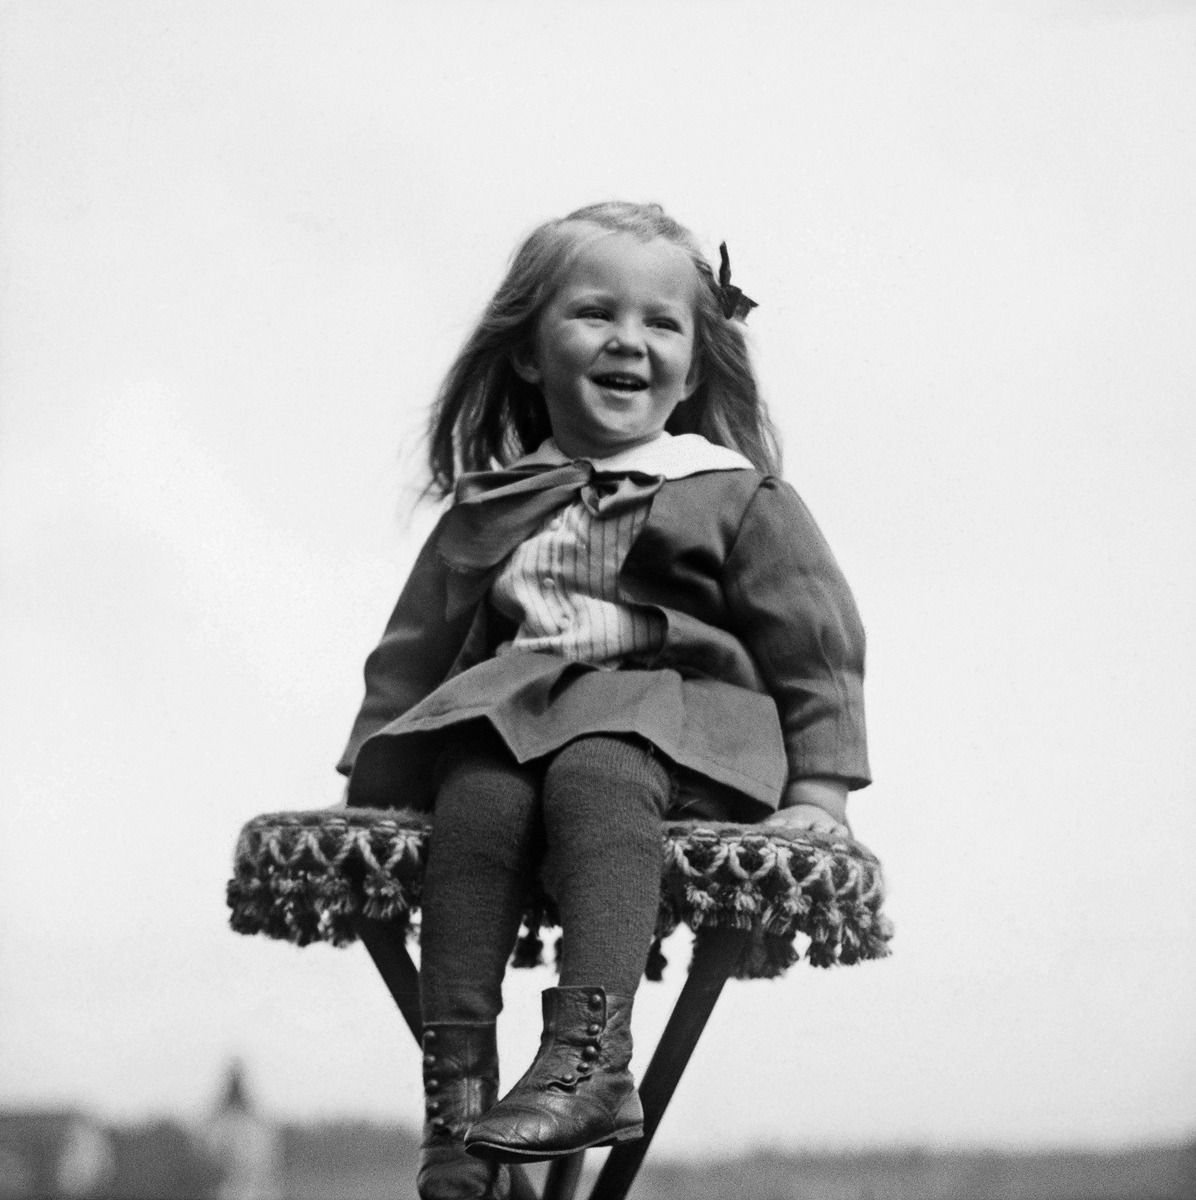
Pikkutyttö istumassa jakkaralla
sisällön kuvaus: Pikkutyttö istumassa jakkaralla. mustavalkoinen
Kuvaaja: Timiriasew, Ivan, valokuvaaja
Ajankohta: kuvausaika 1900 -luku alku
Aiheet: tytöt, jakkarat, lastenvaatteet